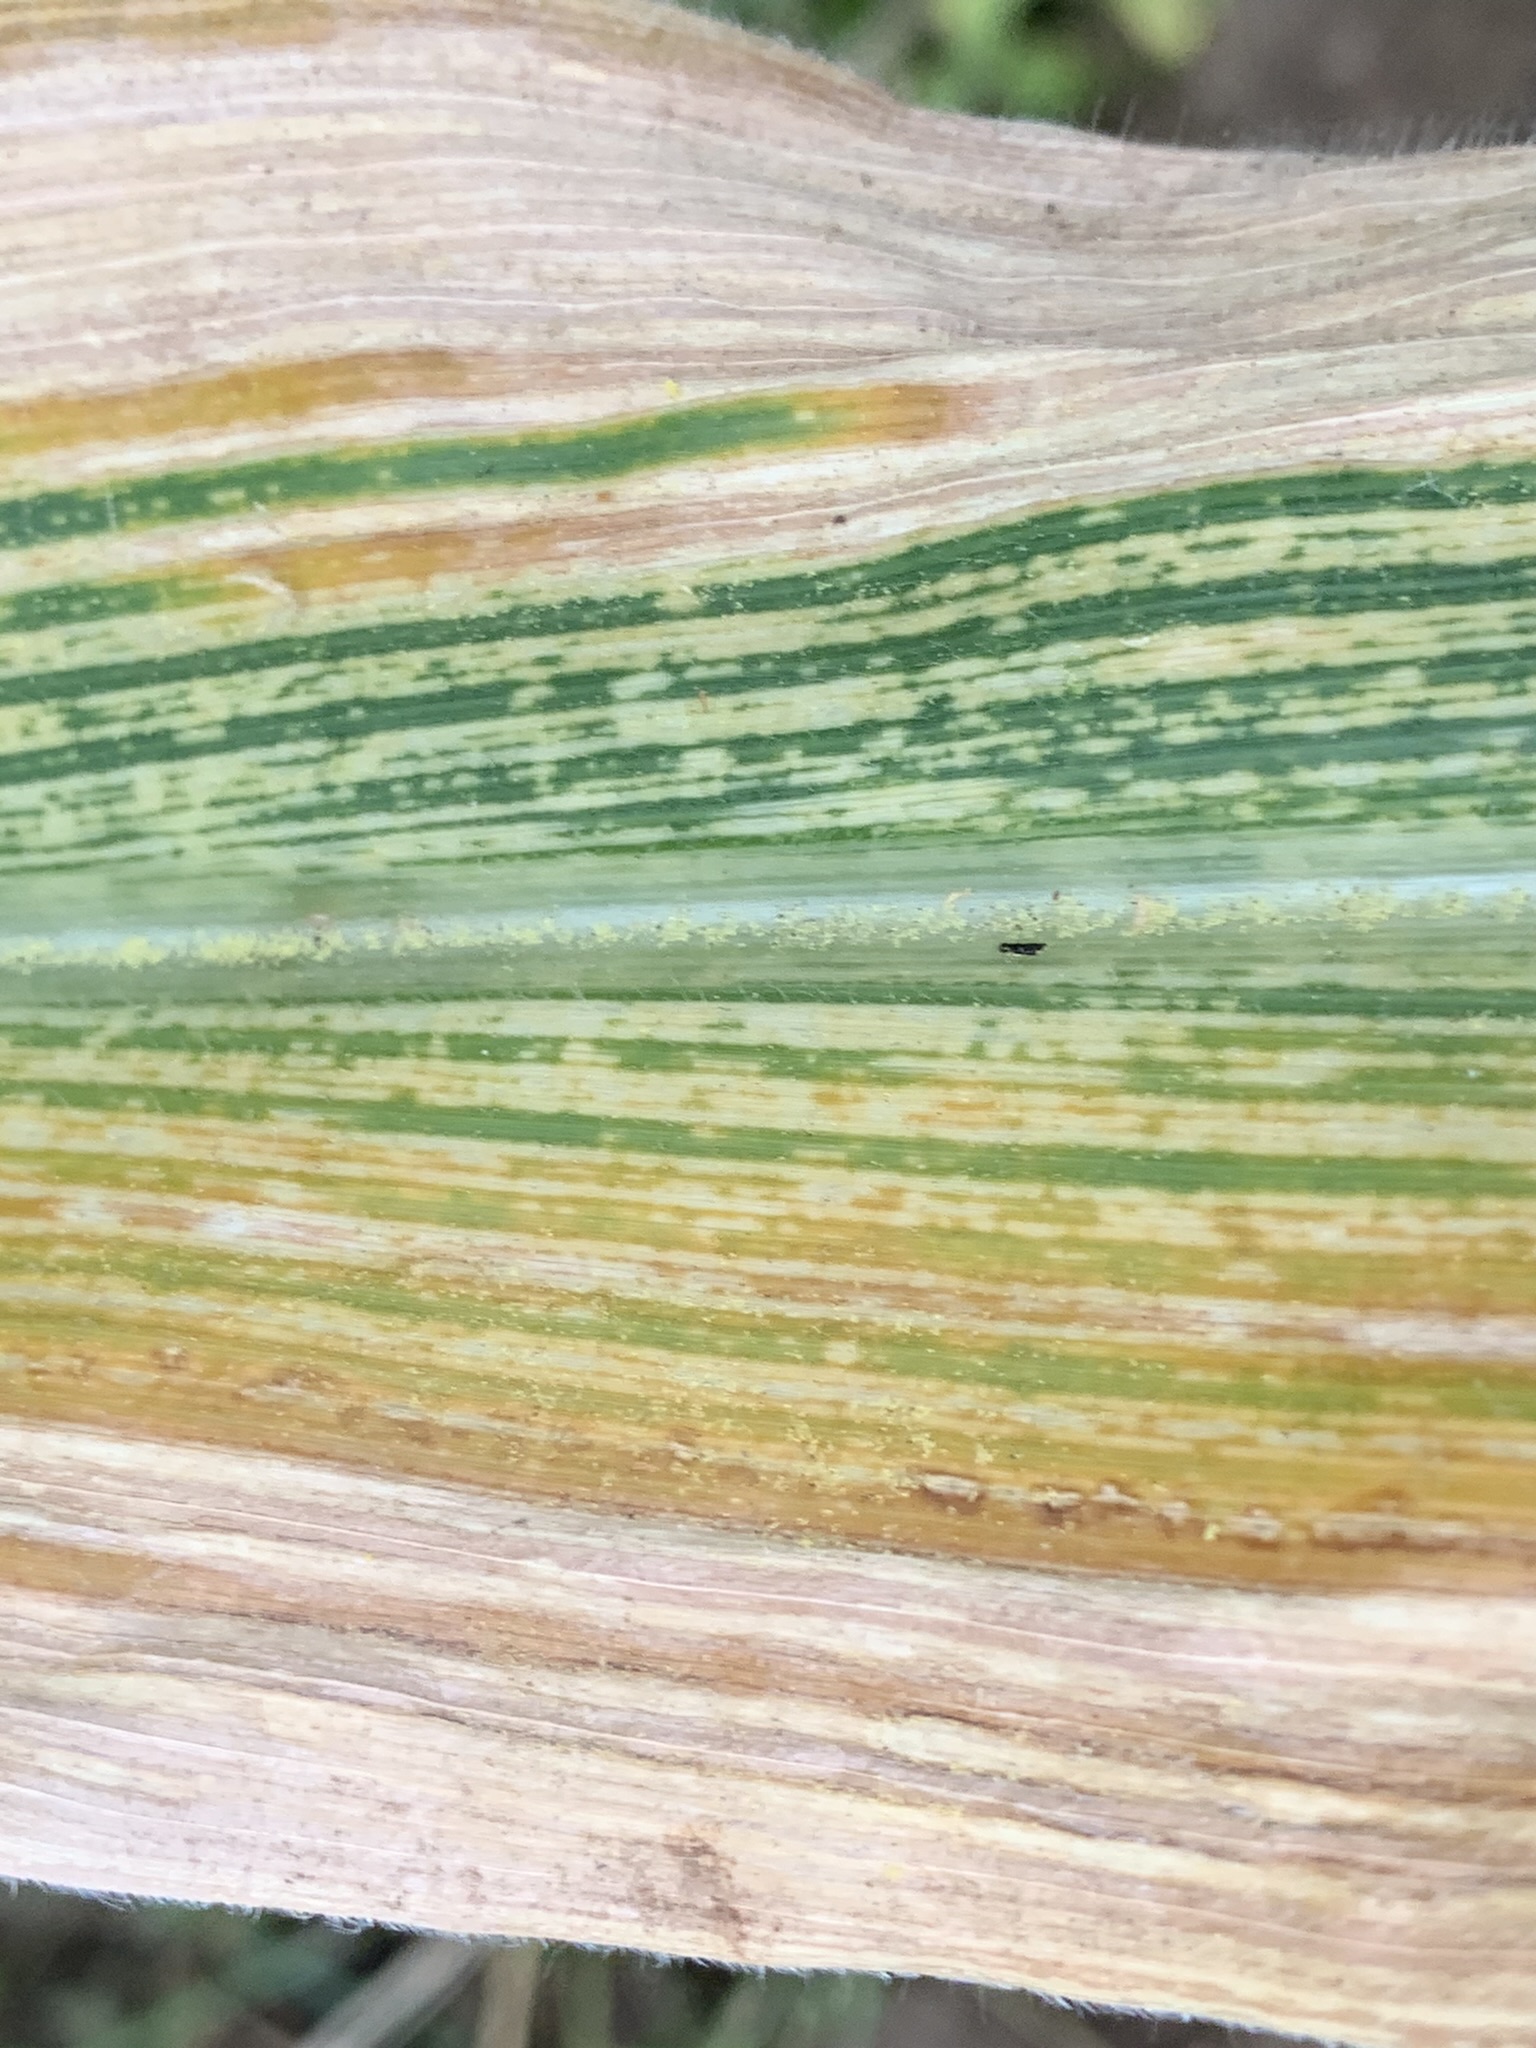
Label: MSV